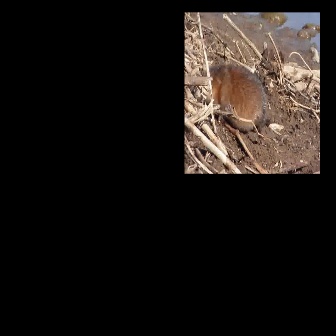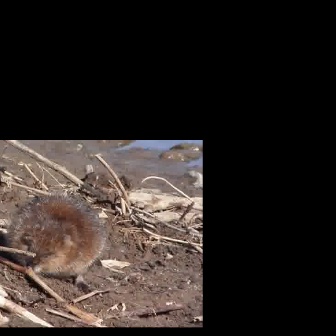
  Please identify the target specified by the bounding box [190,62,270,141] in the first image and locate it in the second image. Return the coordinates in [x_min,y_min,x_max,y_max] format.
Answer: [4,193,105,294]